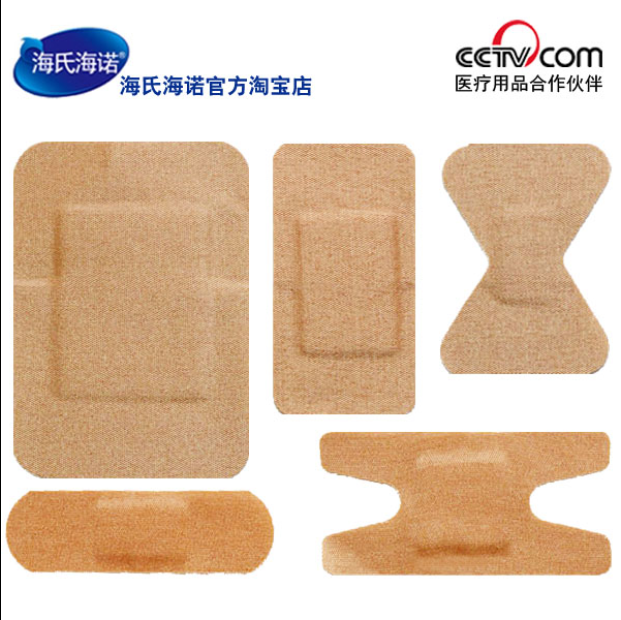
Label: trash